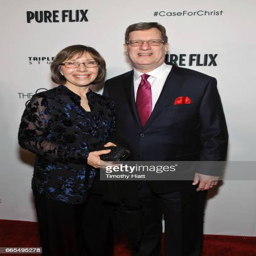
author and person attend the premiere